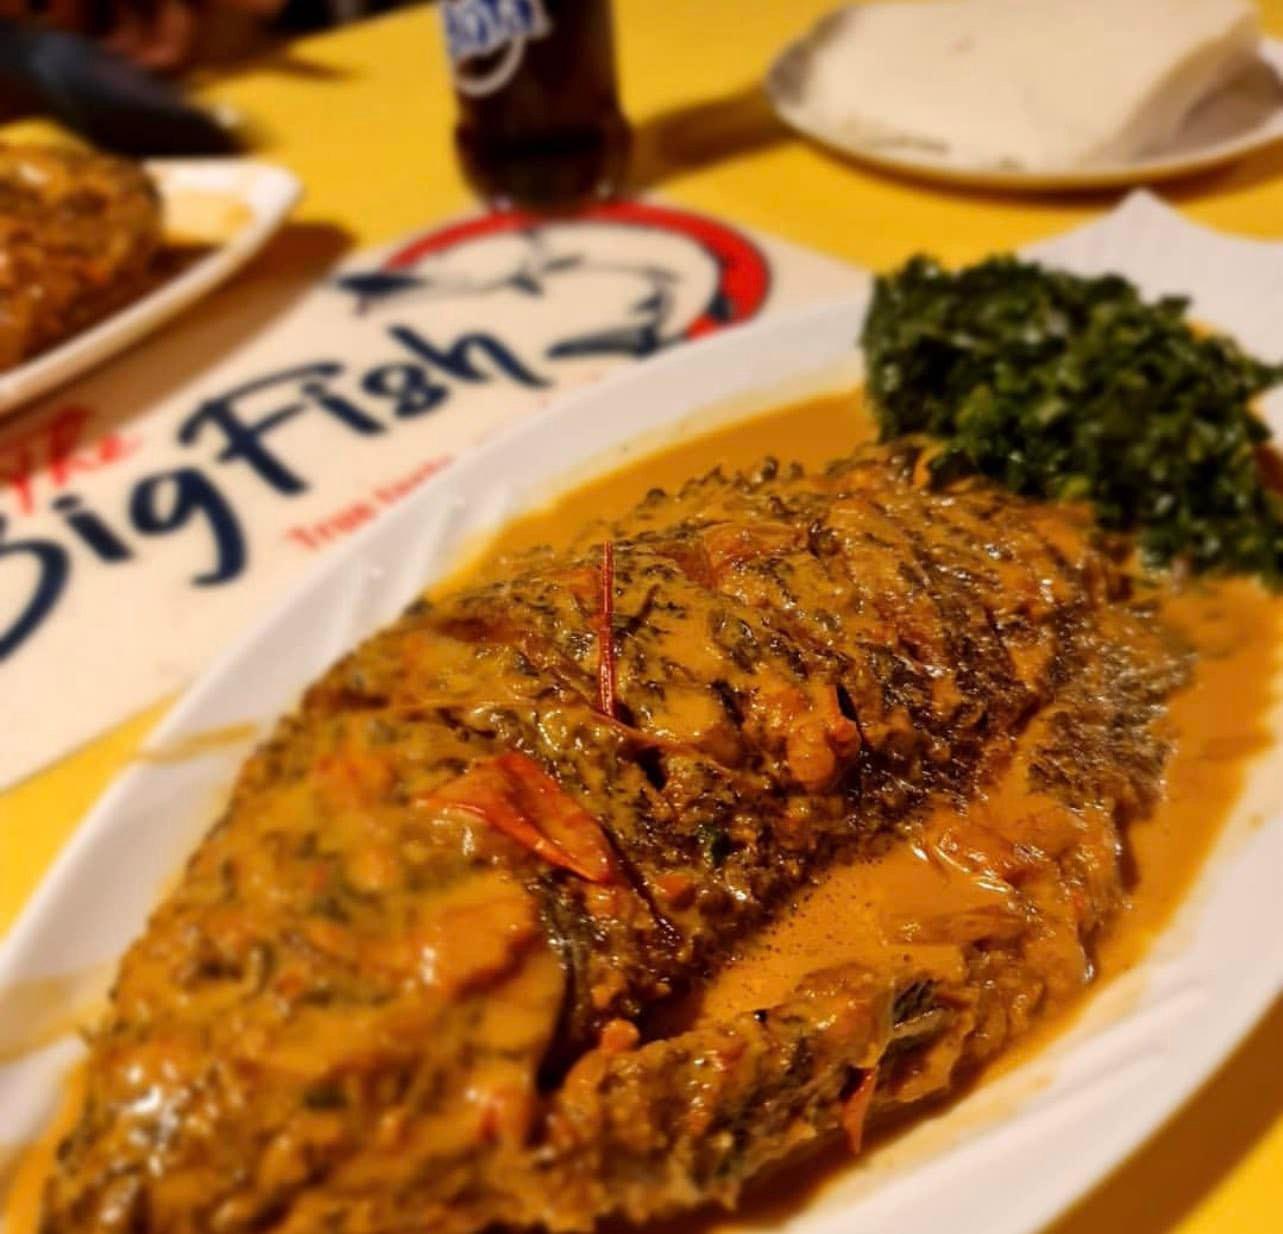
Sahani nyeupe ambayo imewekelewa kwenye meza ya rangi ya manjano ina samaki ambao amepikwa kwa mchuzi wa rangi ya kahawia. Kando ya samaki ile kuna mboga ya rangi za kijani. Kuna sahani yenye ugali na chupa ya soda.